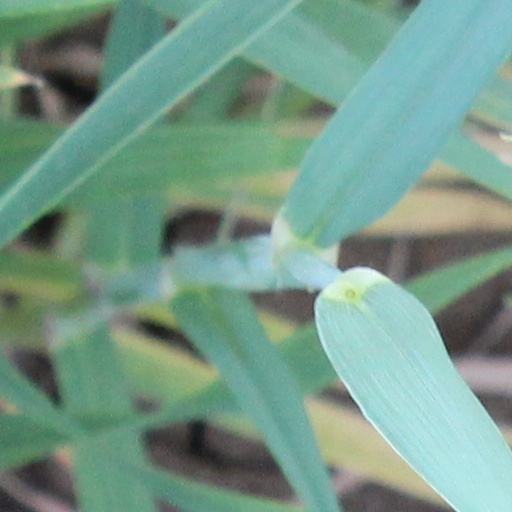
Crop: wheat